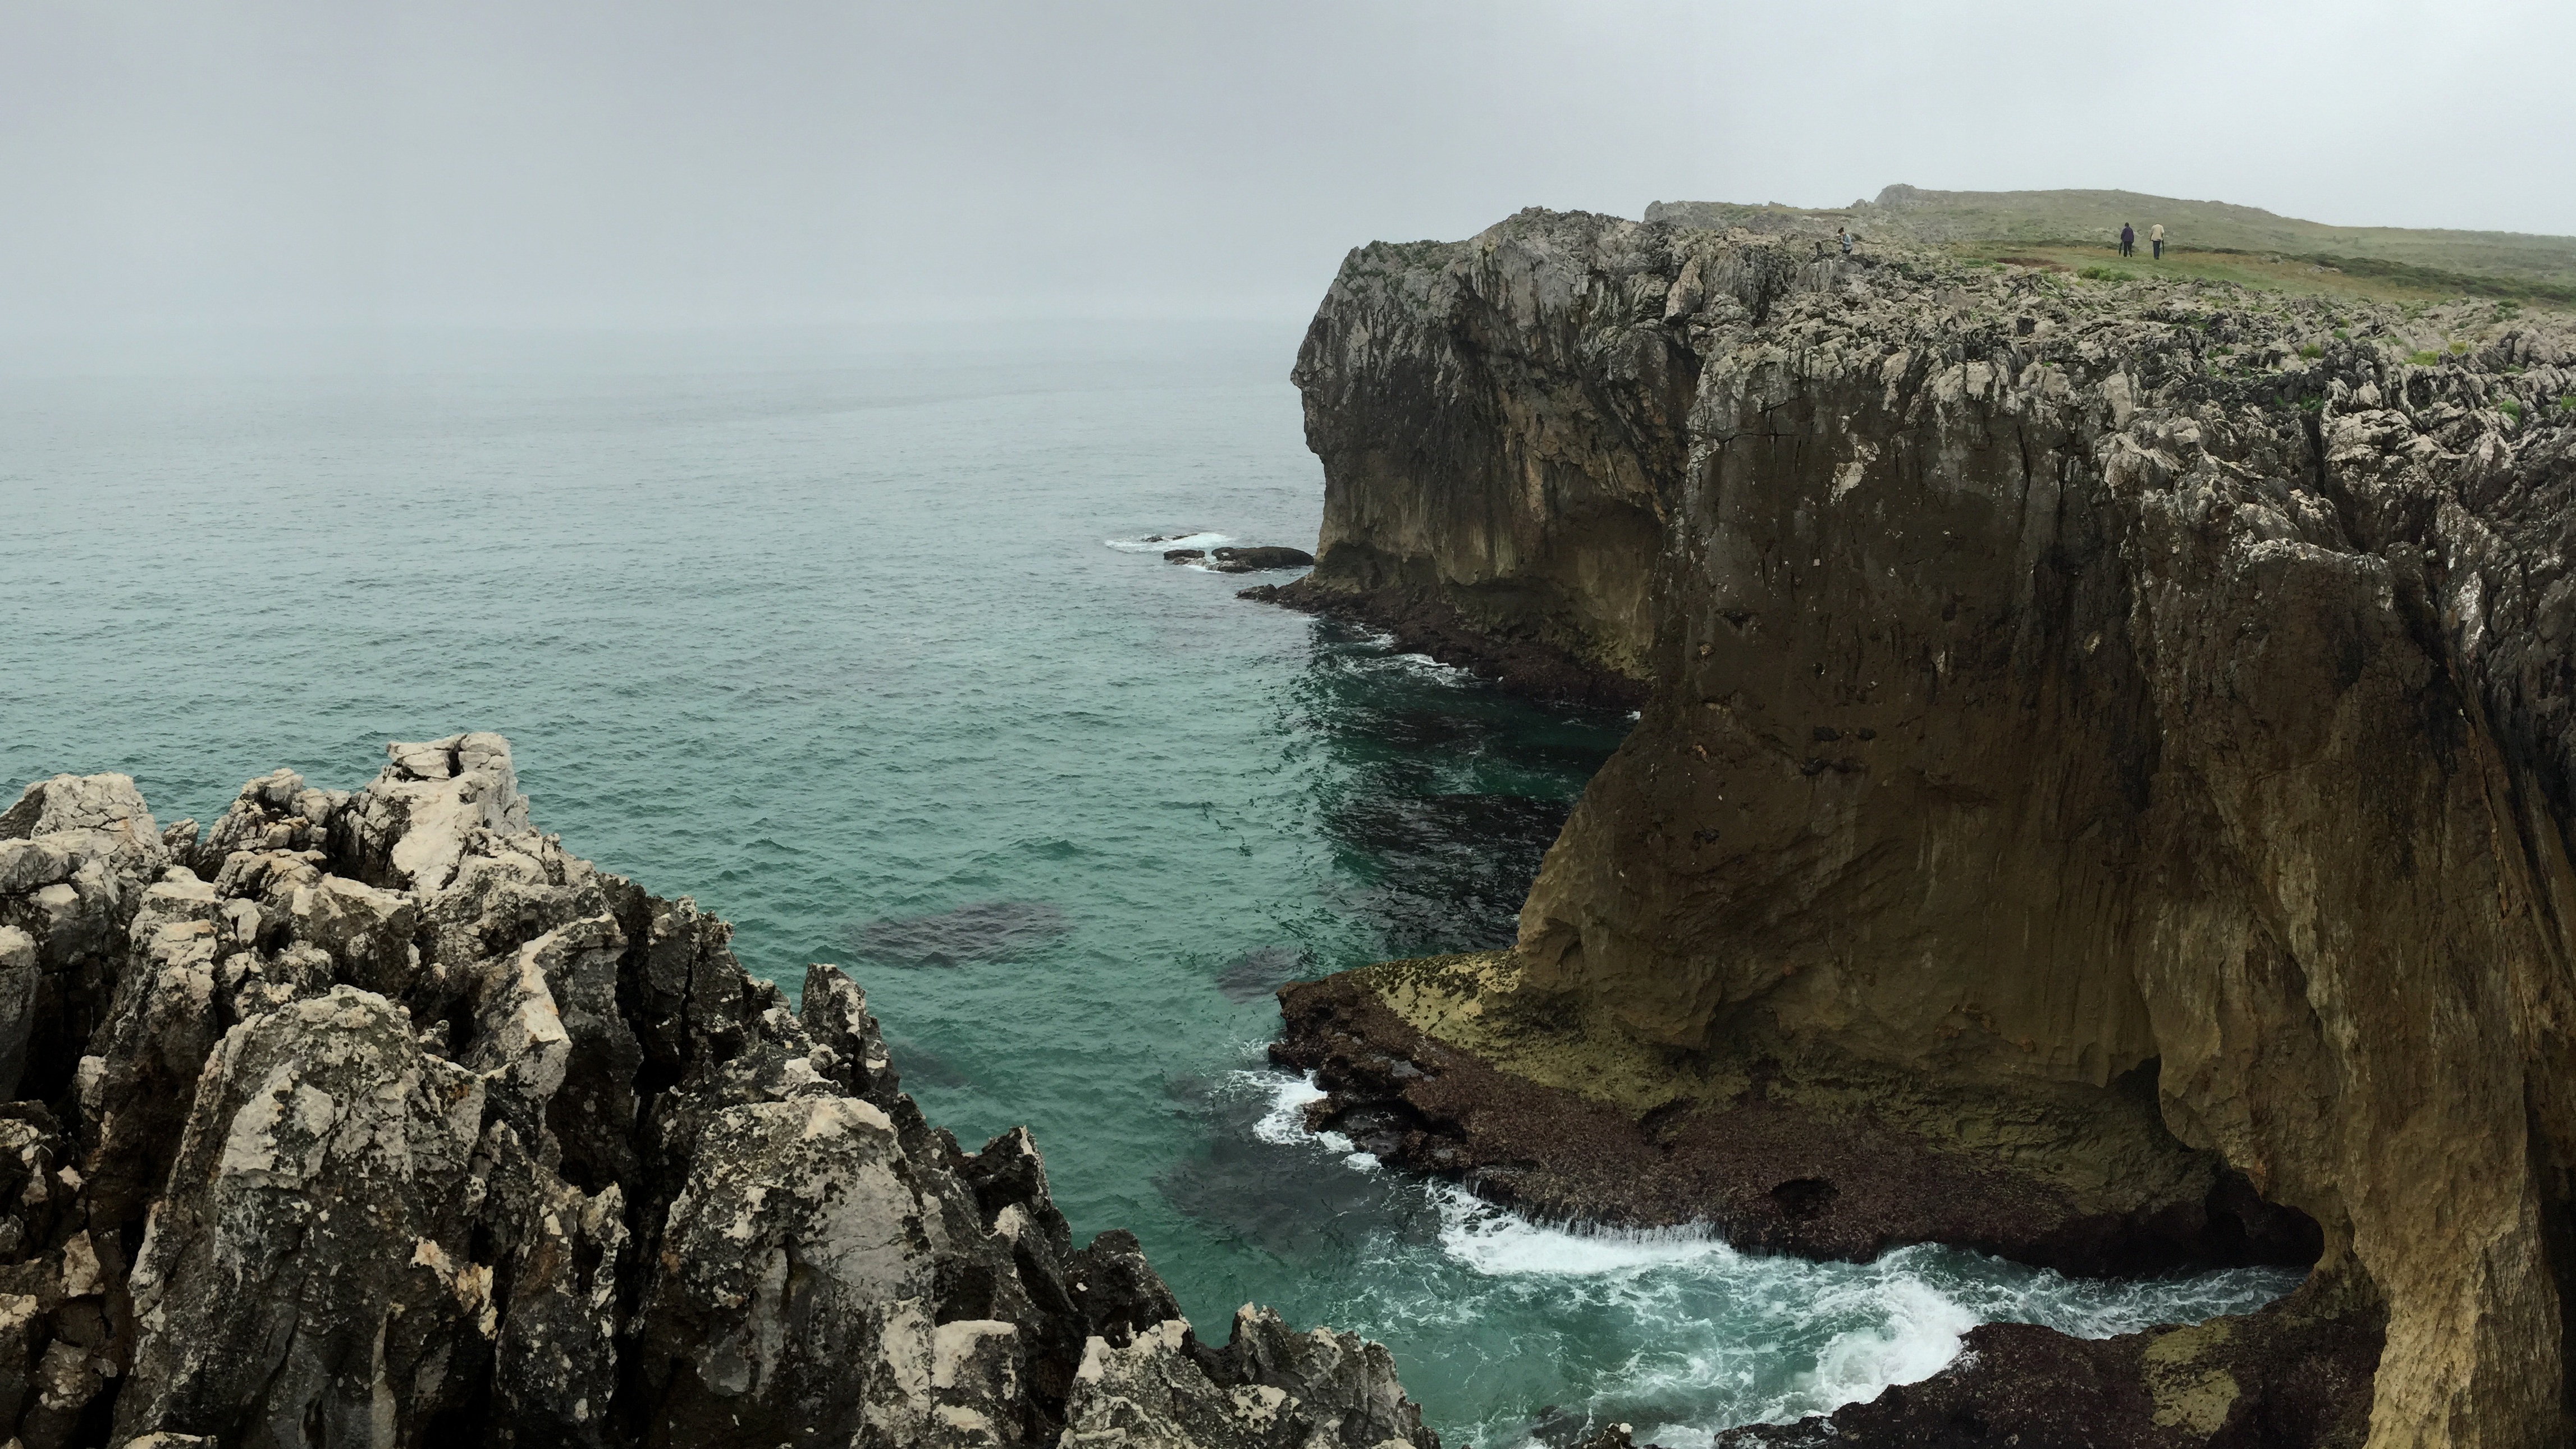
beach, landscape, sea, coast, water, nature, rock, ocean, shore, wave, formation, cliff, cove, bay, stack, terrain, material, body of water, geology, cape, islet, landform, natural arch, sea cave, geographical feature